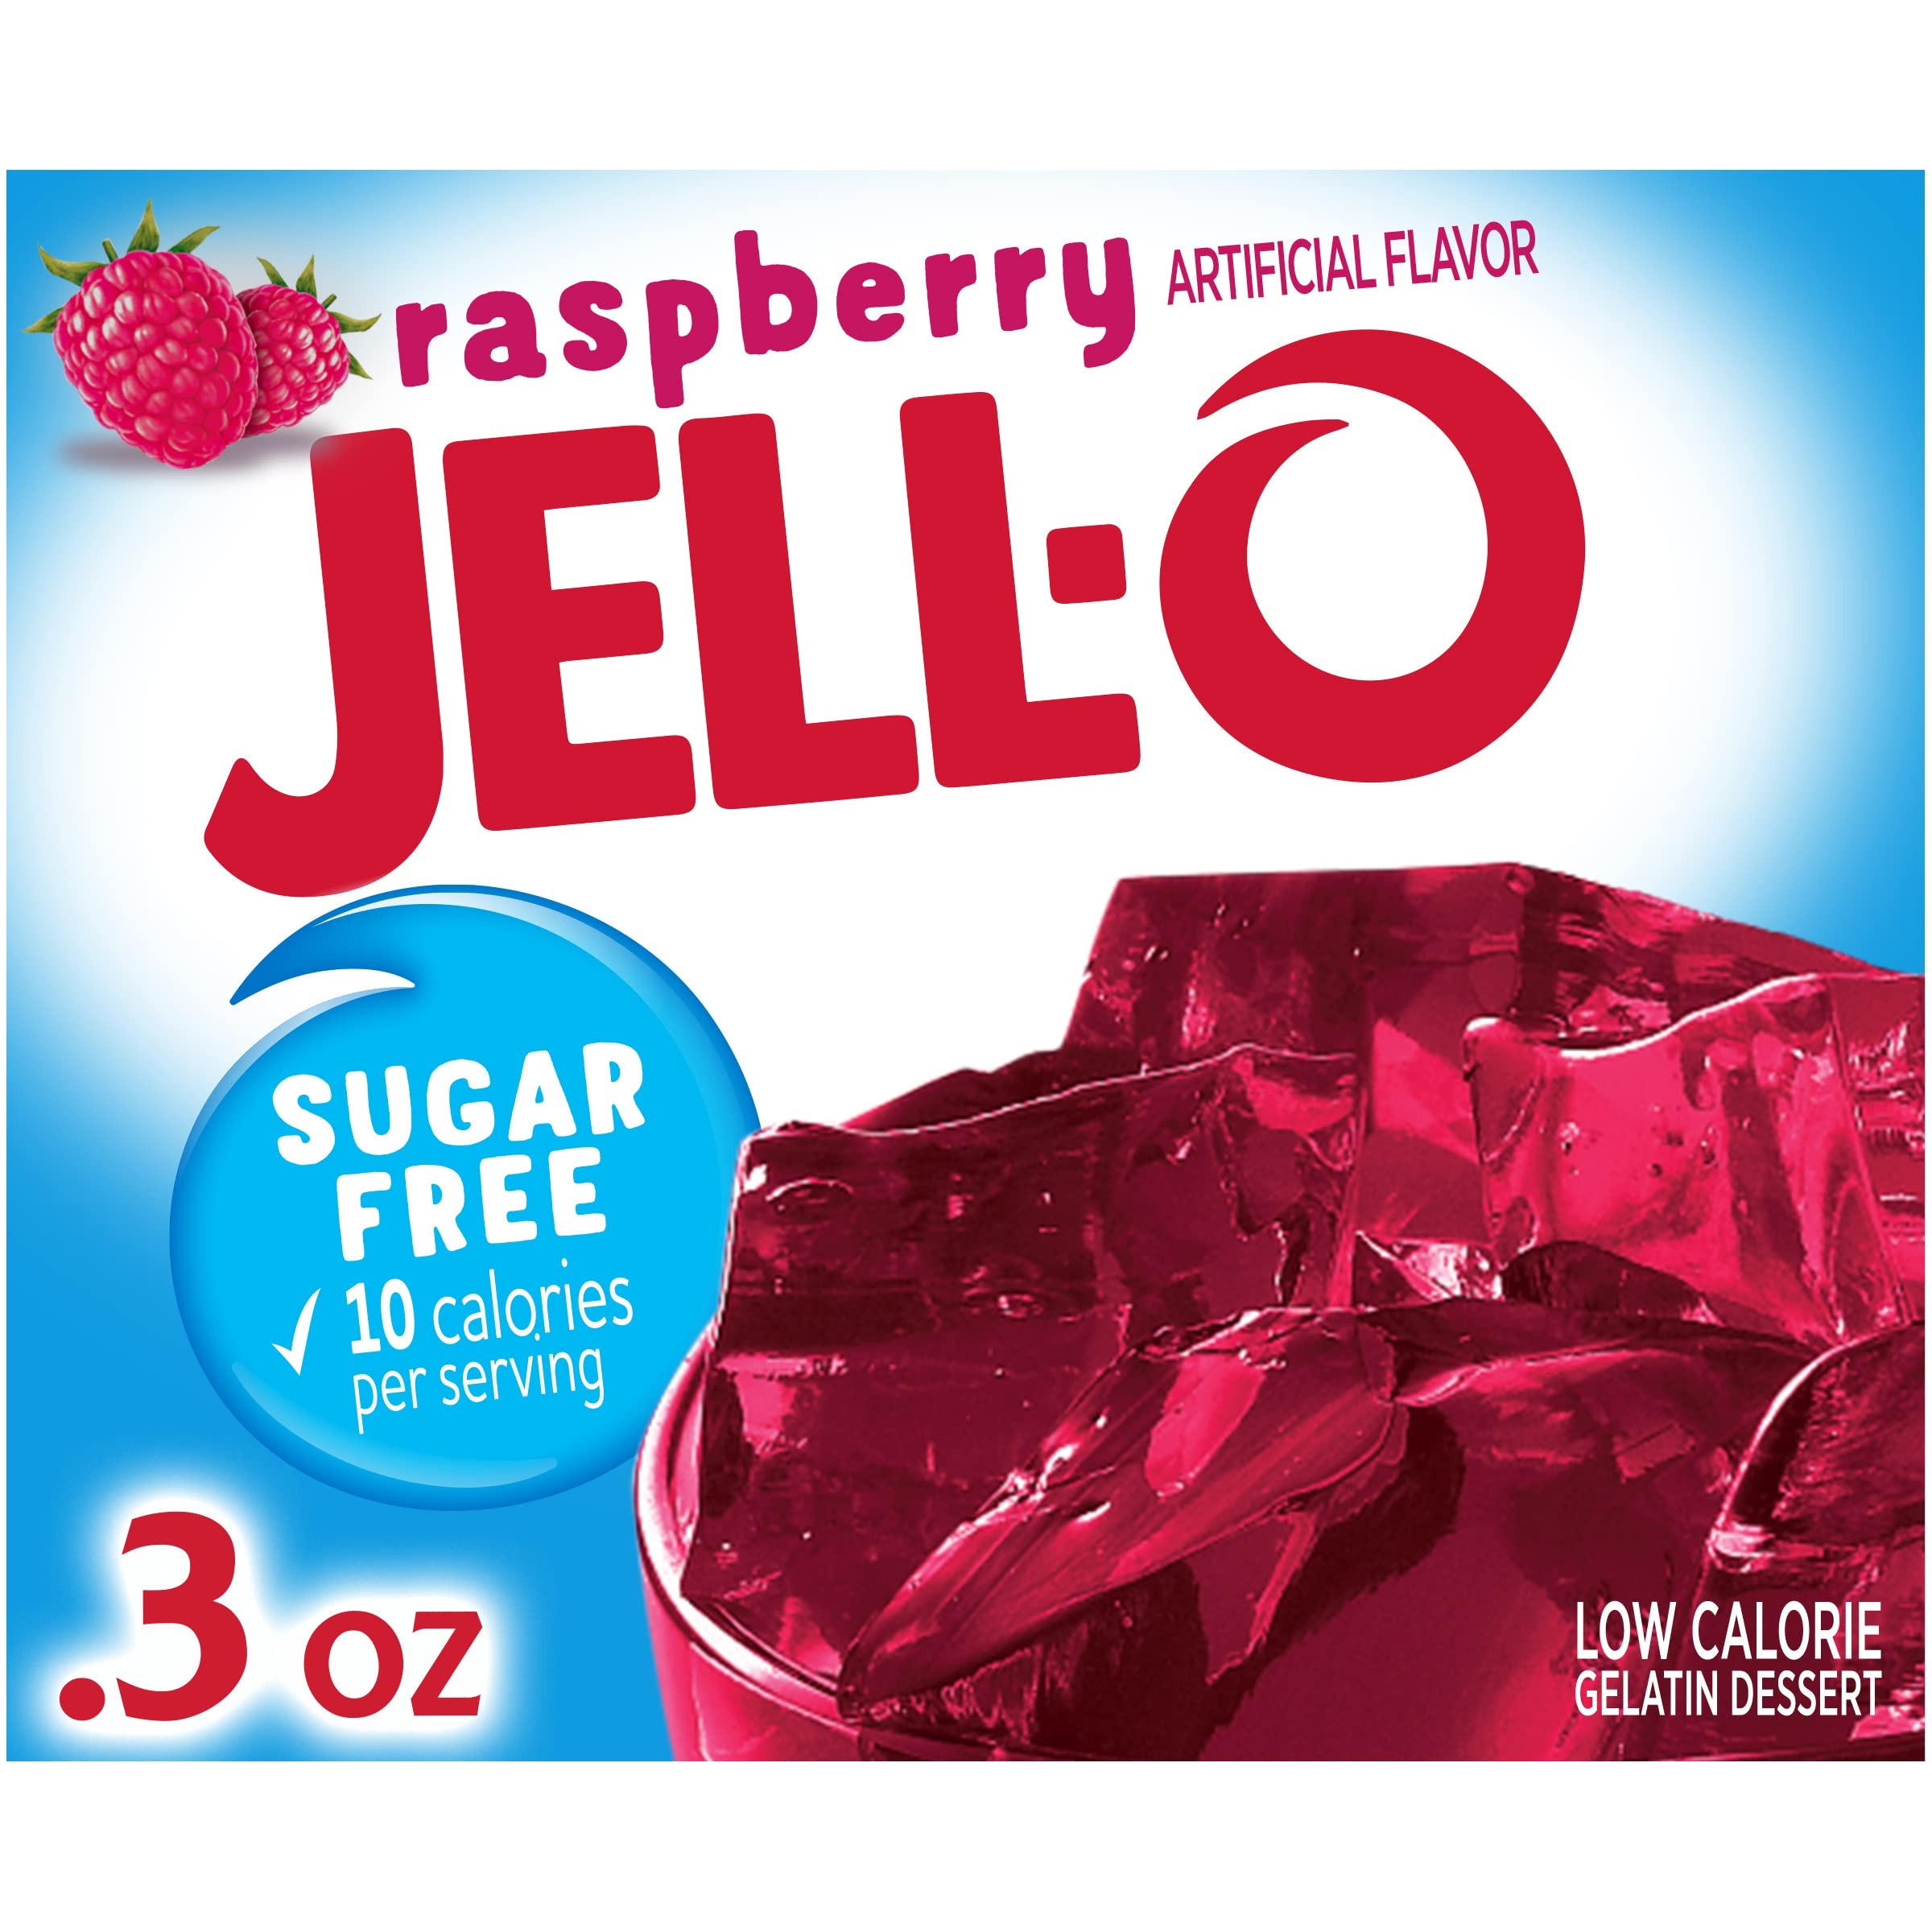
Item Name: Jell-O Raspberry Sugar Free Gelatin Dessert Mix (24 ct Pack, 0.3 oz Boxes)
Bullet Point: Twenty-four 0.3 oz boxes of Jell-O Sugar Free Raspberry Instant Gelatin Mix
Value: 24.0
Unit: Count

Price: 23.155